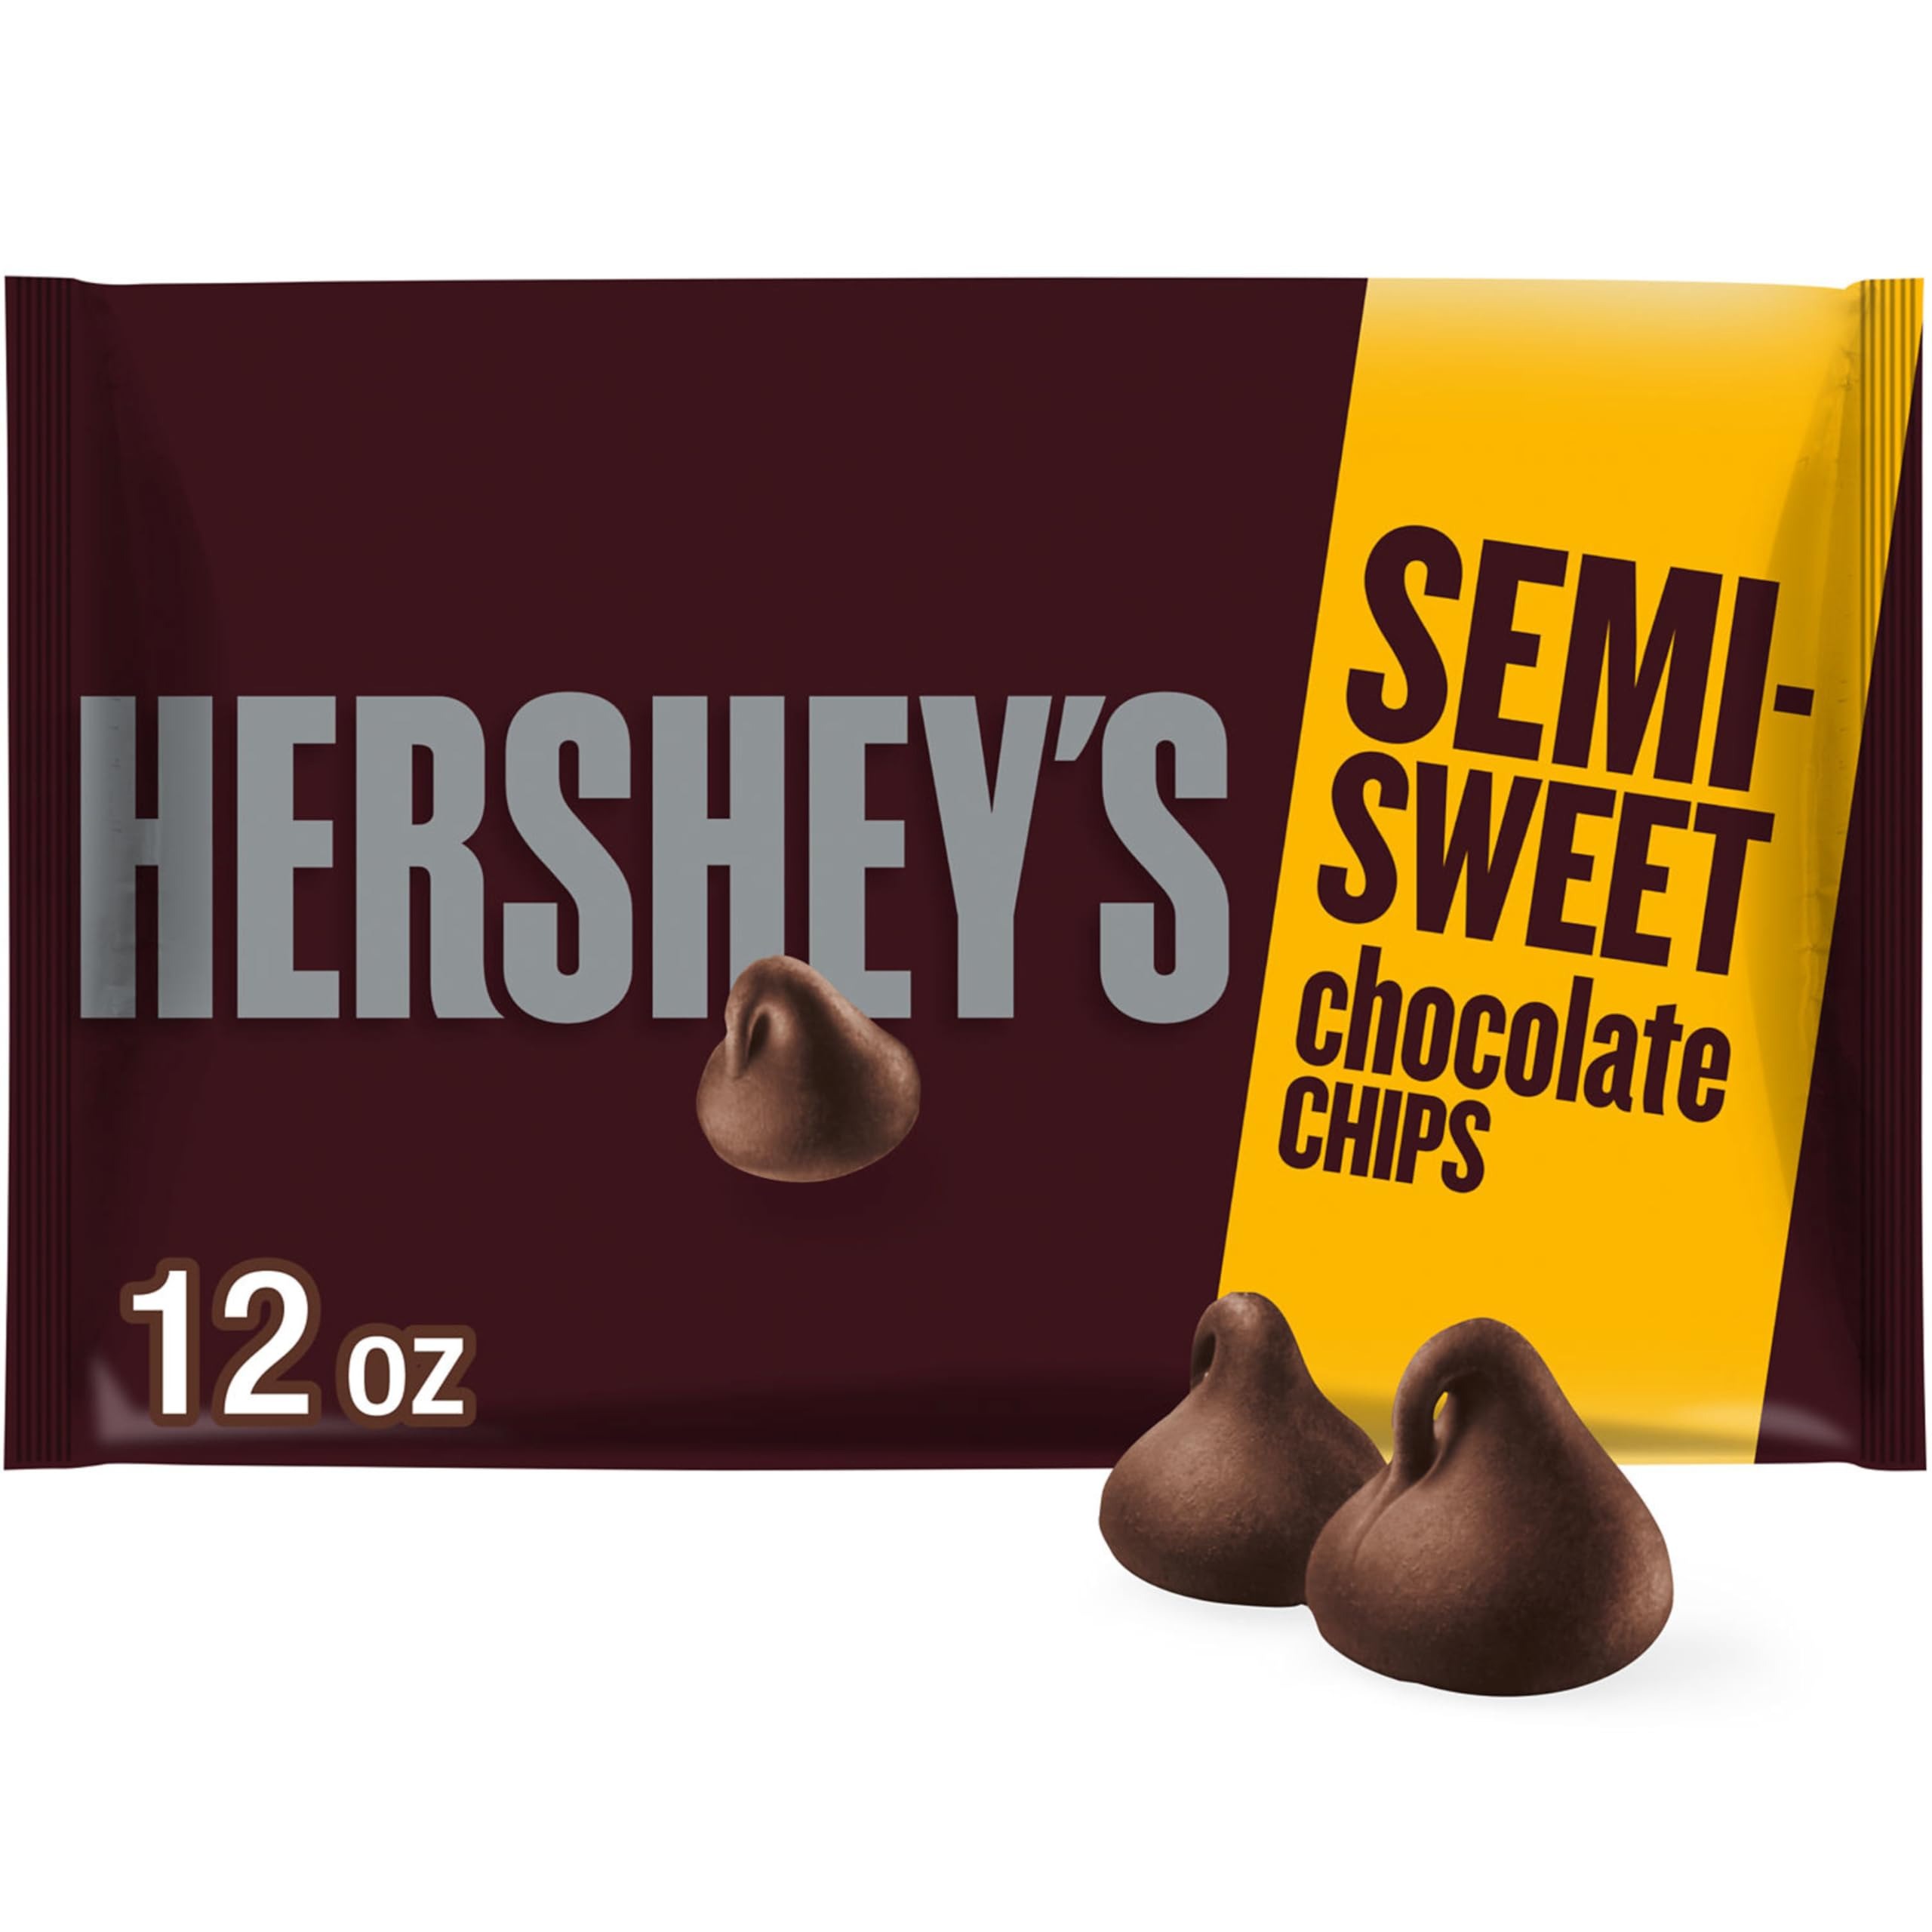
Item Name: HERSHEY'S Semi-Sweet Chocolate Baking Chips Bag, 12 oz
Bullet Point 1: Contains one (1) 12-ounce bag of HERSHEY'S Semi-Sweet Chocolate Baking Chips
Bullet Point 2: Baking chocolate chips ready for all your chocolatey recipes like pancakes, brownies, muffins, chocolate covered treats and more
Bullet Point 3: Semi-sweet chocolate that's gluten free and kosher certified with no artificial colors, flavors or preservatives inside a sealed bag to retain freshness
Bullet Point 4: Bake birthday treats, holiday desserts and other homemade recipes with HERSHEY'S chocolate chips
Bullet Point 5: Delicious semi-sweet chocolate for baking Christmas, Valentine's Day, Easter and Halloween candy treats that's chock-full of classic HERSHEY'S chocolate flavor
Bullet Point 6: Semi sweet chocolate chips
Bullet Point 7: Semi sweet chocolate
Value: 12.0
Unit: oz

Price: 11.61